Bank of England

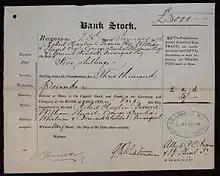
Bank Stock of the Bank of England, issued 25 January 1876

The credit crisis of 1772 has been described as the first modern banking crisis faced by the Bank of England. The whole City of London was in uproar when Alexander Fordyce was declared bankrupt. In August 1773, the Bank of England assisted the EIC with a loan. The strain upon the reserves of the Bank of England was not eased until towards the end of the year.